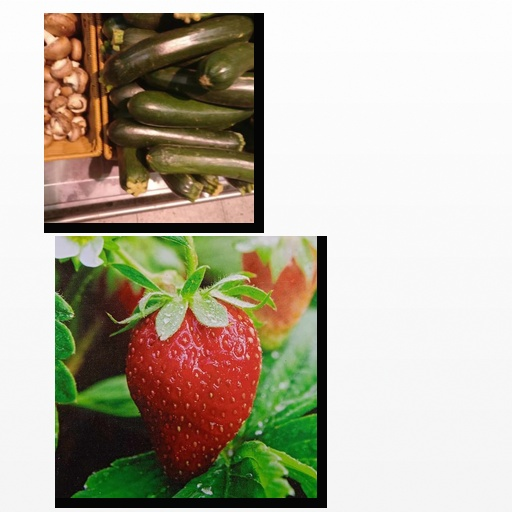
Food items: strawberry, zucchini